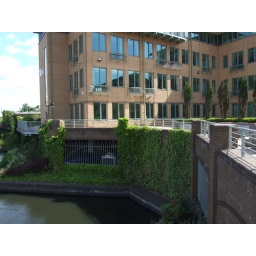
The gym is on the ground floor of the building looking out over the canal.